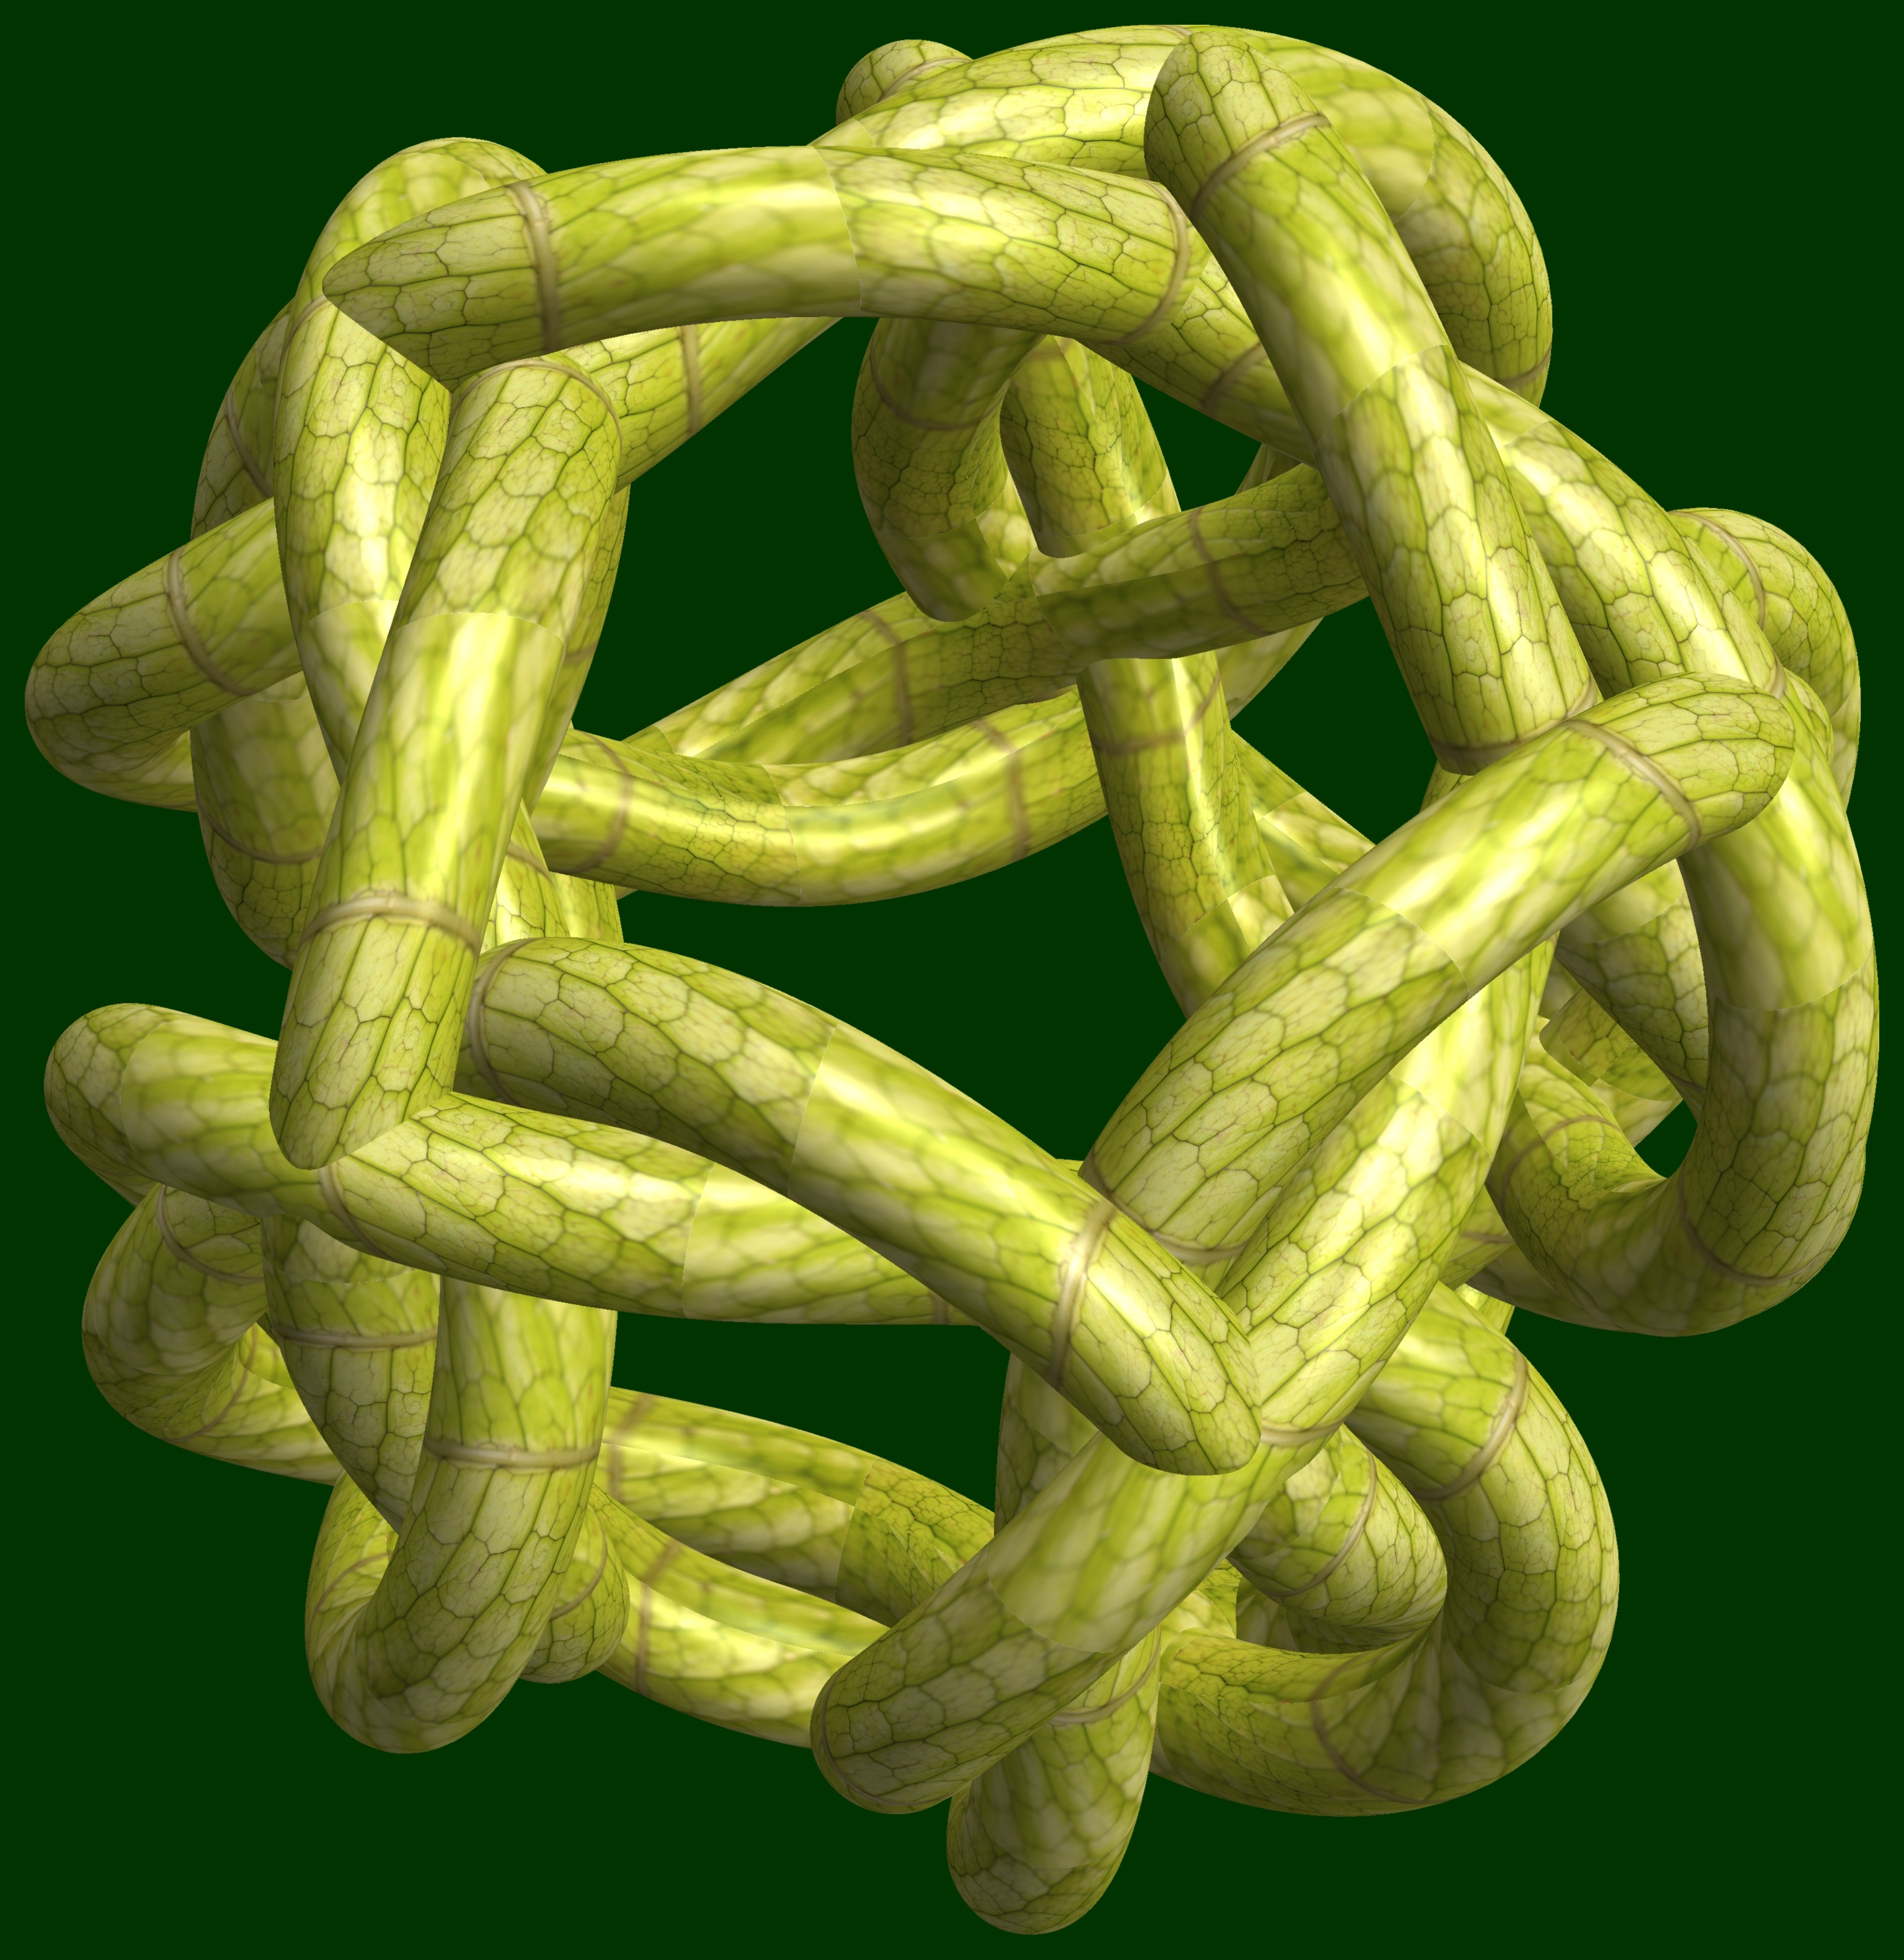
abstract, structure, plant, fruit, texture, flower, pattern, food, produce, vegetable, crop, geometry, gourd, sculpture, design, symmetry, 3d, graphic, shape, knot, citron, torus, mathematica, cg, parametricplot3d, code, program, algorithm, mapping, geometricsculpture, flowering plant, land plant, momordica charantia